Veniamin Mandrykin

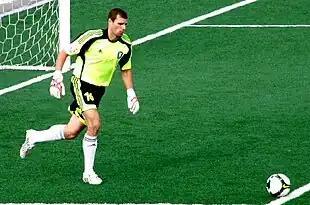
Mandrykin with Tom Tomsk in 2008

Veniamin Anatolyevich Mandrykin (30 August 1981 – 6 August 2023) was a Russian professional footballer who played as a goalkeeper.